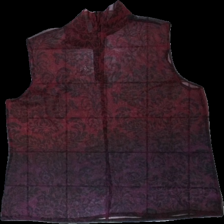
View: back
Type: Tank top
Category: Ladies
Brand: Missing
Colors: Black, Red, Purple
Material: 100% polyester
Pattern: Floral print
Cut: Regular, Turtle neck
Season: All
Damage location: top center
Damage 2 location: bottom right
Damage 3 location: middle left
Price range: 50-100
Recommended usage: Reuse
Description: blommig transparant linne med hög krage